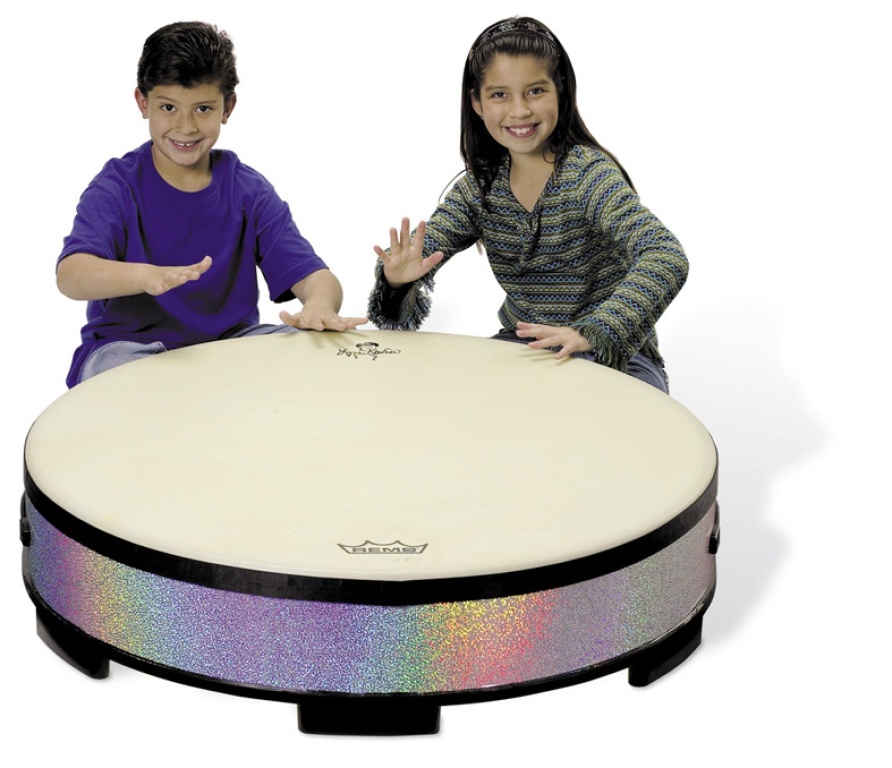
Remo 40x8" Lynn Kleiner Gathering Drum
40" x 8" Lynn Kleiner Gathering Drum - Colour: Shiny silverburst.
Brand: EMD
Category: Arts & Entertainment > Hobbies & Creative Arts > Musical Instruments > Percussion > Hand Percussion > Hand Drums > Frame Drums